Waiting for Bojangles (film)

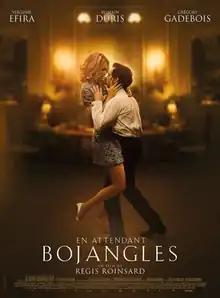
Theatrical release poster

Waiting for Bojangles is a 2021 French-Belgian romantic drama film directed by , starring Romain Duris, Virginie Efira and Grégory Gadebois. It is an adaptation of Olivier Bourdeaut's novel of the same name.